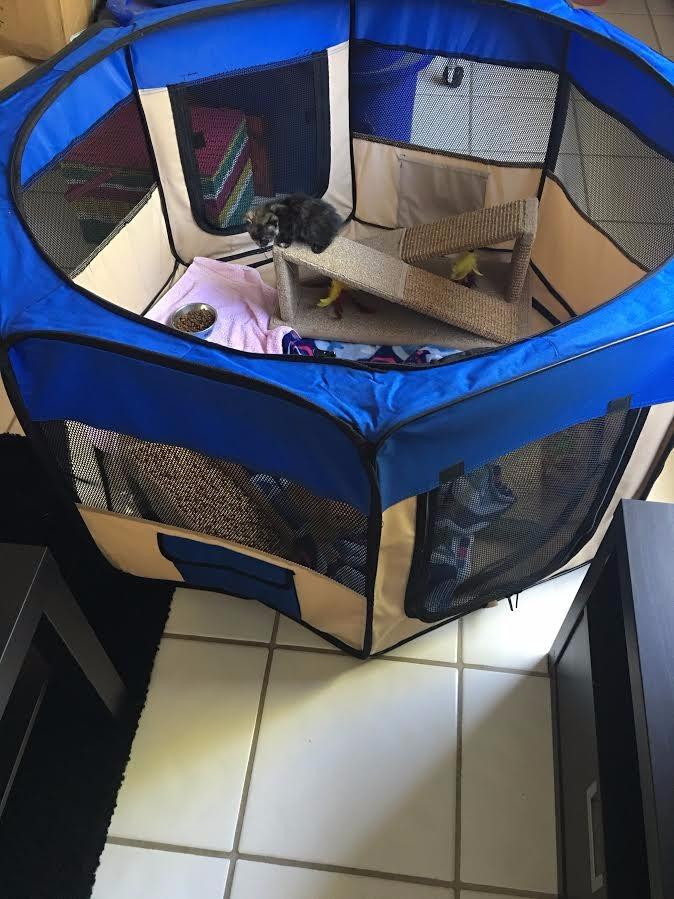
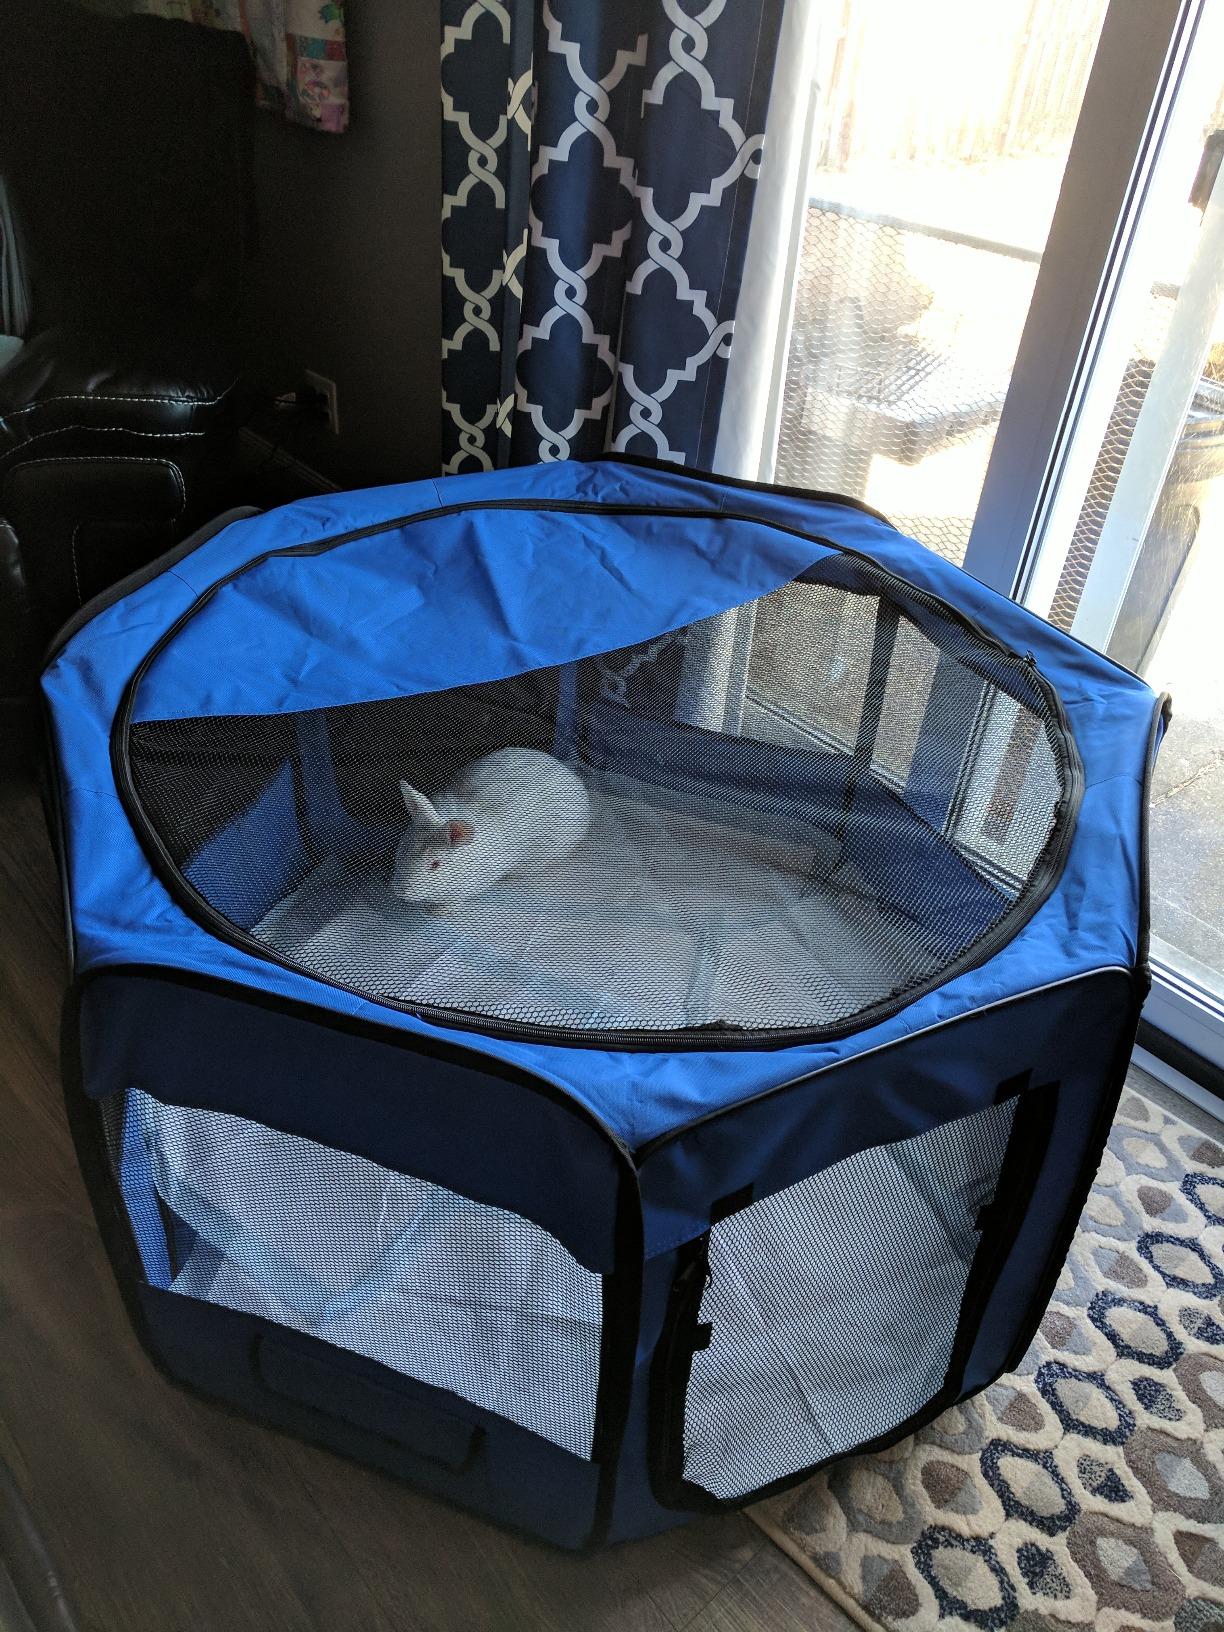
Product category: items_kennel
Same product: no